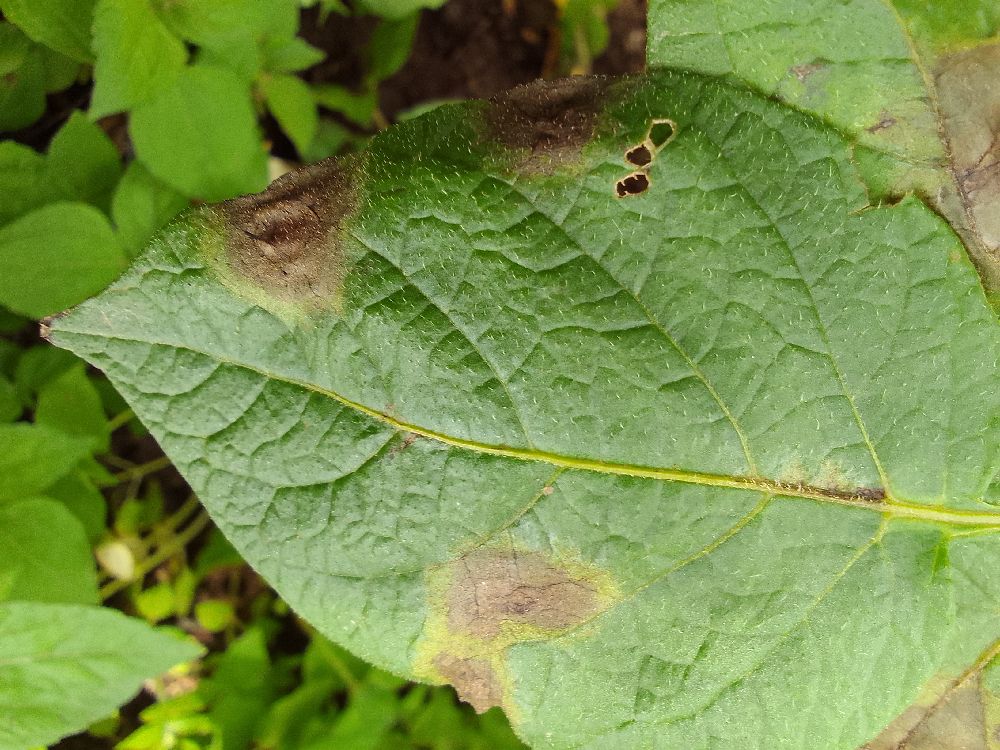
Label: Late blight